Unbibium

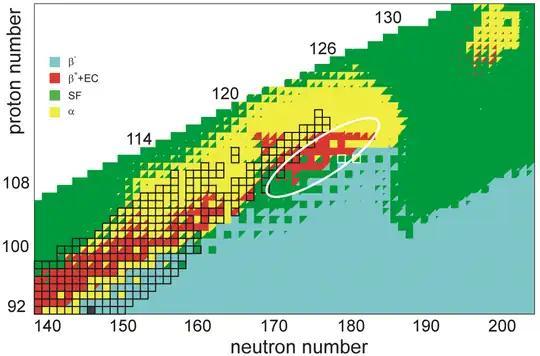
Predicted decay modes of superheavy nuclei. The line of synthesized proton-rich nuclei is expected to be broken soon after "Z" = 120, because of the shortening half-lives until around "Z" = 124, the increasing contribution of spontaneous fission instead of alpha decay from "Z" = 122 onward until it dominates from "Z" = 125, and the proton drip line around "Z" = 130. The white ring denotes the expected location of the island of stability; the two squares outlined in white denote Cn and Cn, predicted to be the longest-lived nuclides on the island with half-lives of centuries or millennia.

Every element from mendelevium onward was produced in fusion-evaporation reactions, culminating in the discovery of the heaviest known element oganesson in 2002 and most recently tennessine in 2010. These reactions approached the limit of current technology; for example, the synthesis of tennessine required 22 milligrams of Bk and an intense Ca beam for six months. The intensity of beams in superheavy element research cannot exceed 10 projectiles per second without damaging the target and detector, and producing larger quantities of increasingly rare and unstable actinide targets is impractical.